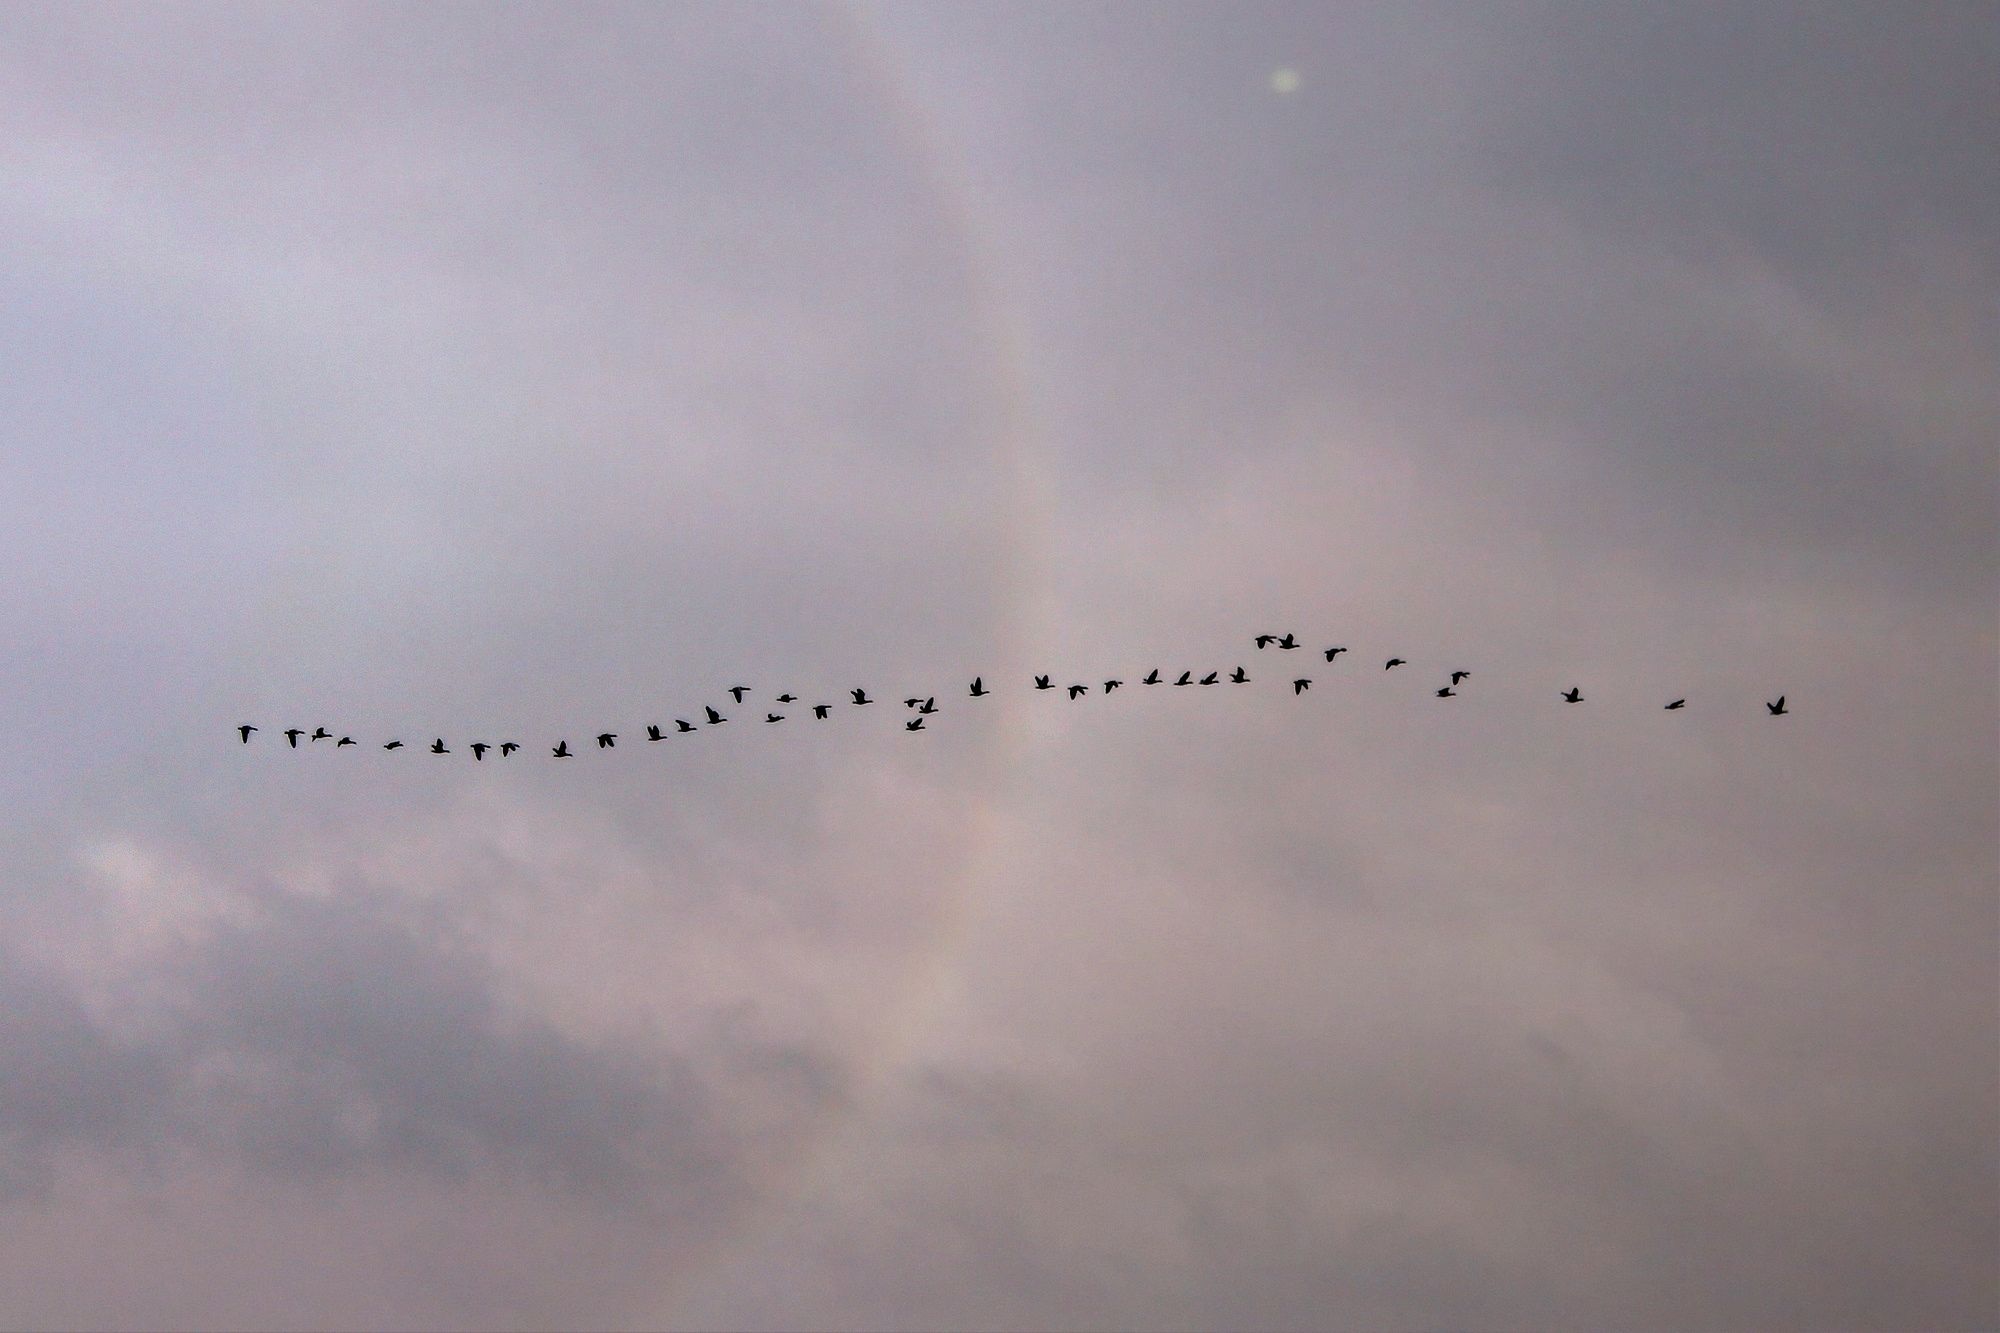
beach, sea, coast, water, nature, cloud, sky, sun, atmosphere, fly, line, flight, weather, sparkle, birds, clouds, animals, creature, mood, water bird, animal world, swarm, flock of birds, migratory birds, meteorological phenomenon, atmosphere of earth